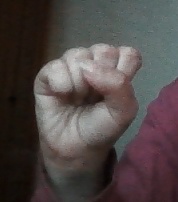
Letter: saad